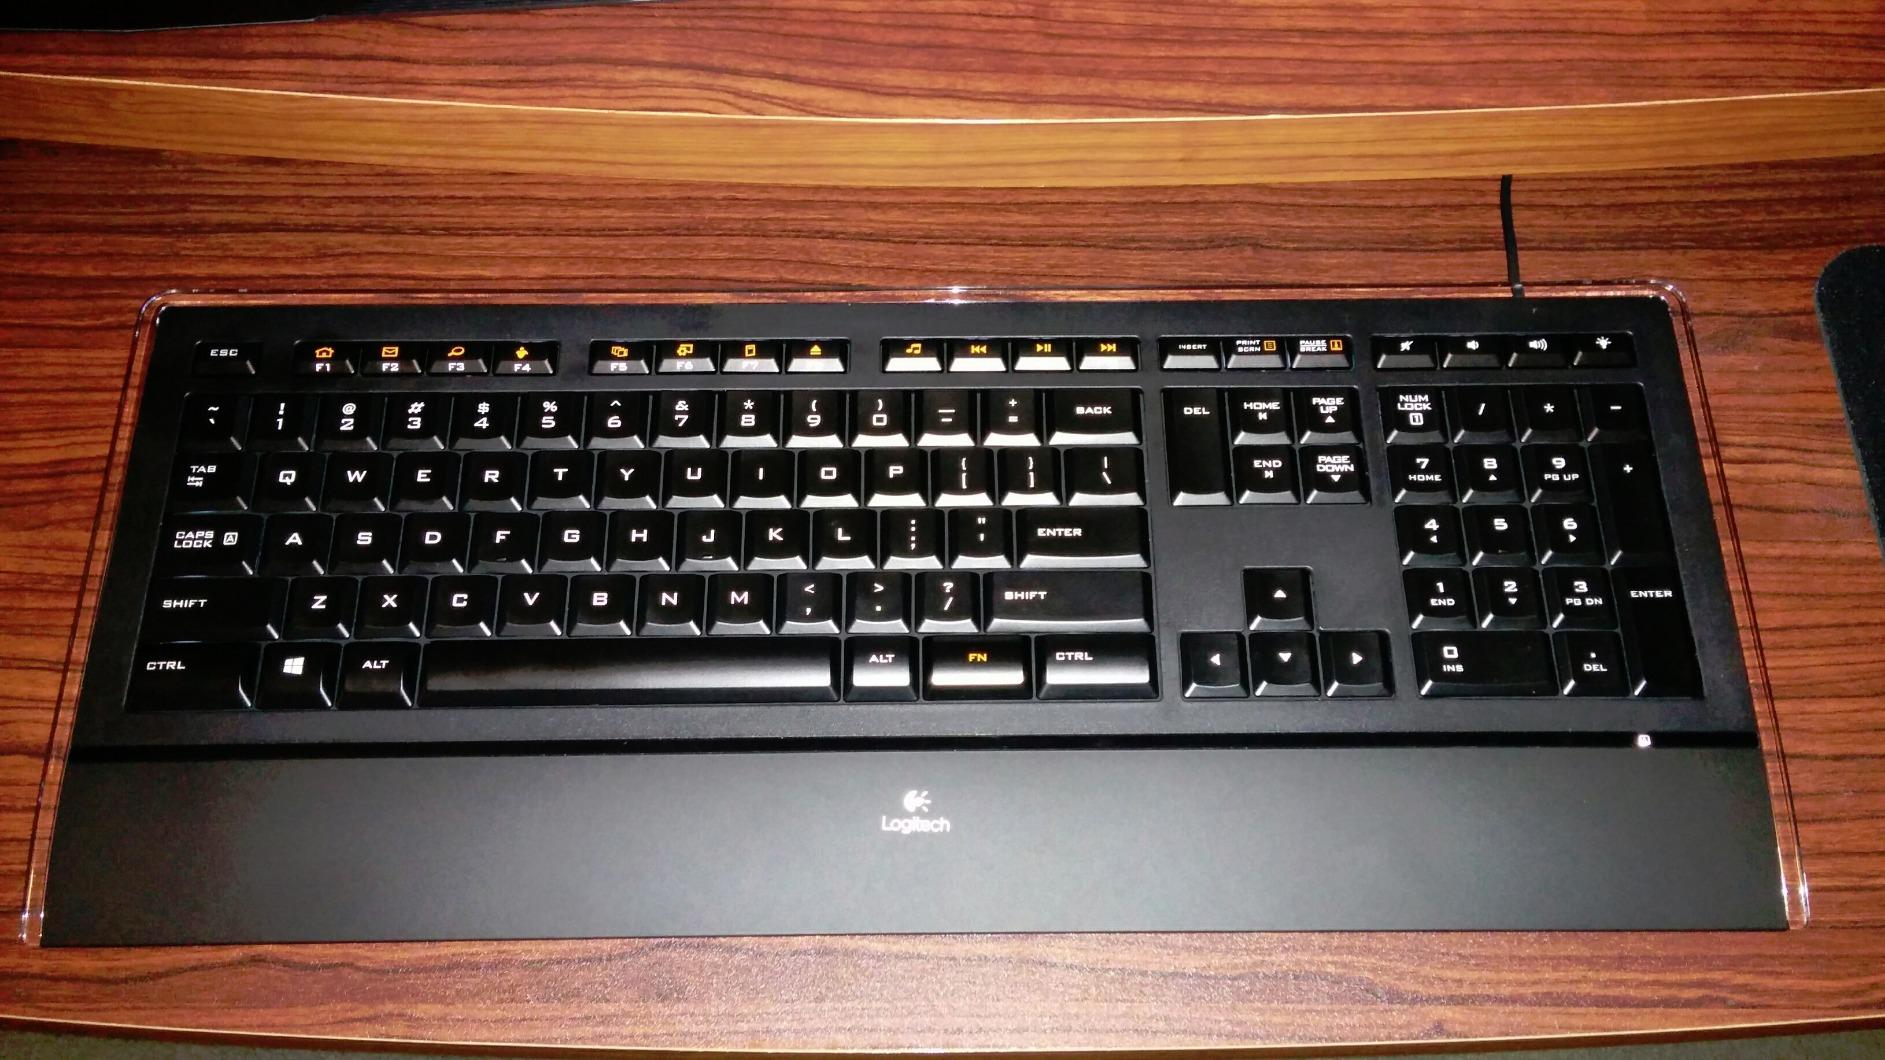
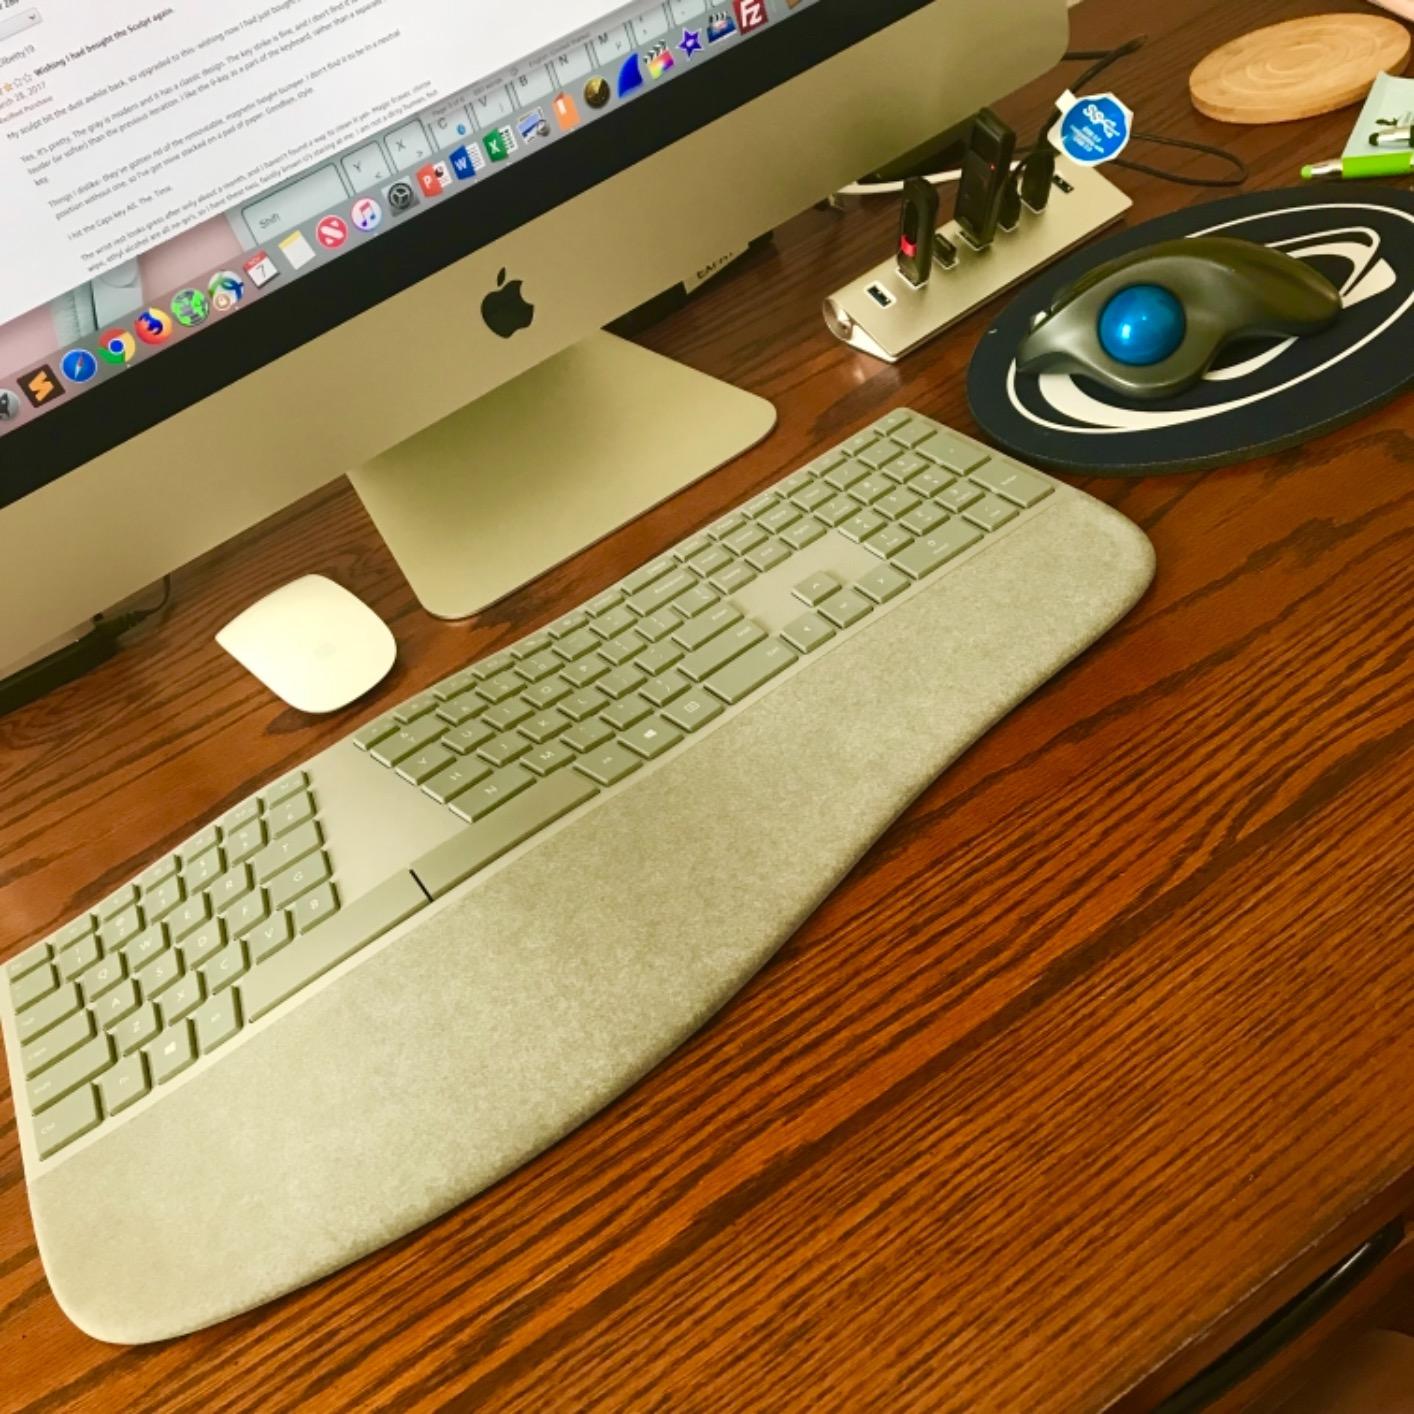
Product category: keyboard
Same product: no